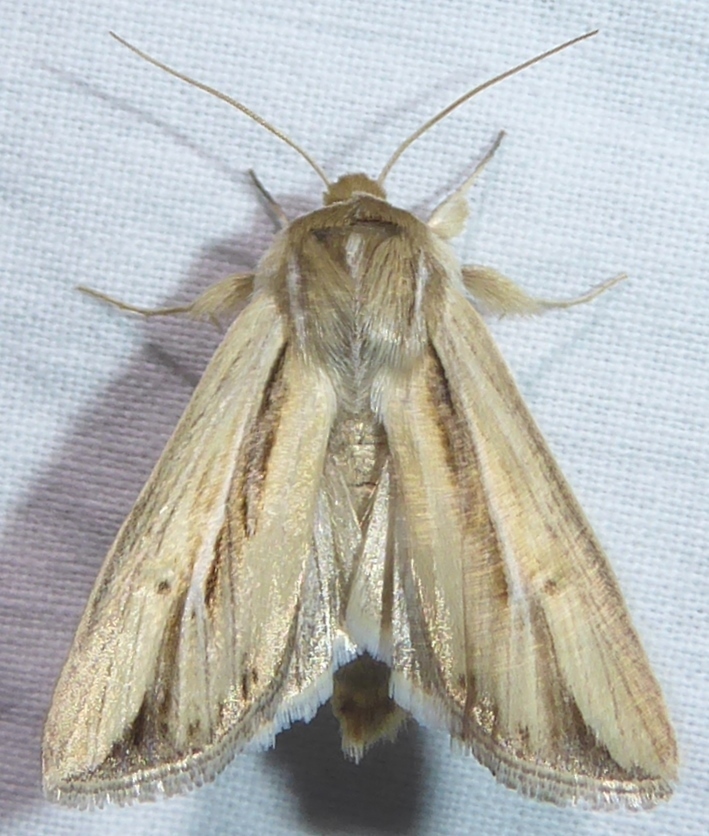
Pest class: wheathead_armyworm_Dargida_diffusa